Dale A. Drozd

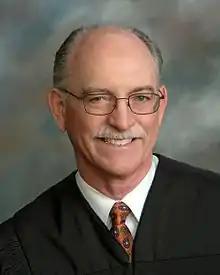

Dale Alan Drozd (born 1955) is a United States district judge of the United States District Court for the Eastern District of California and former Chief United States magistrate judge of the same court.